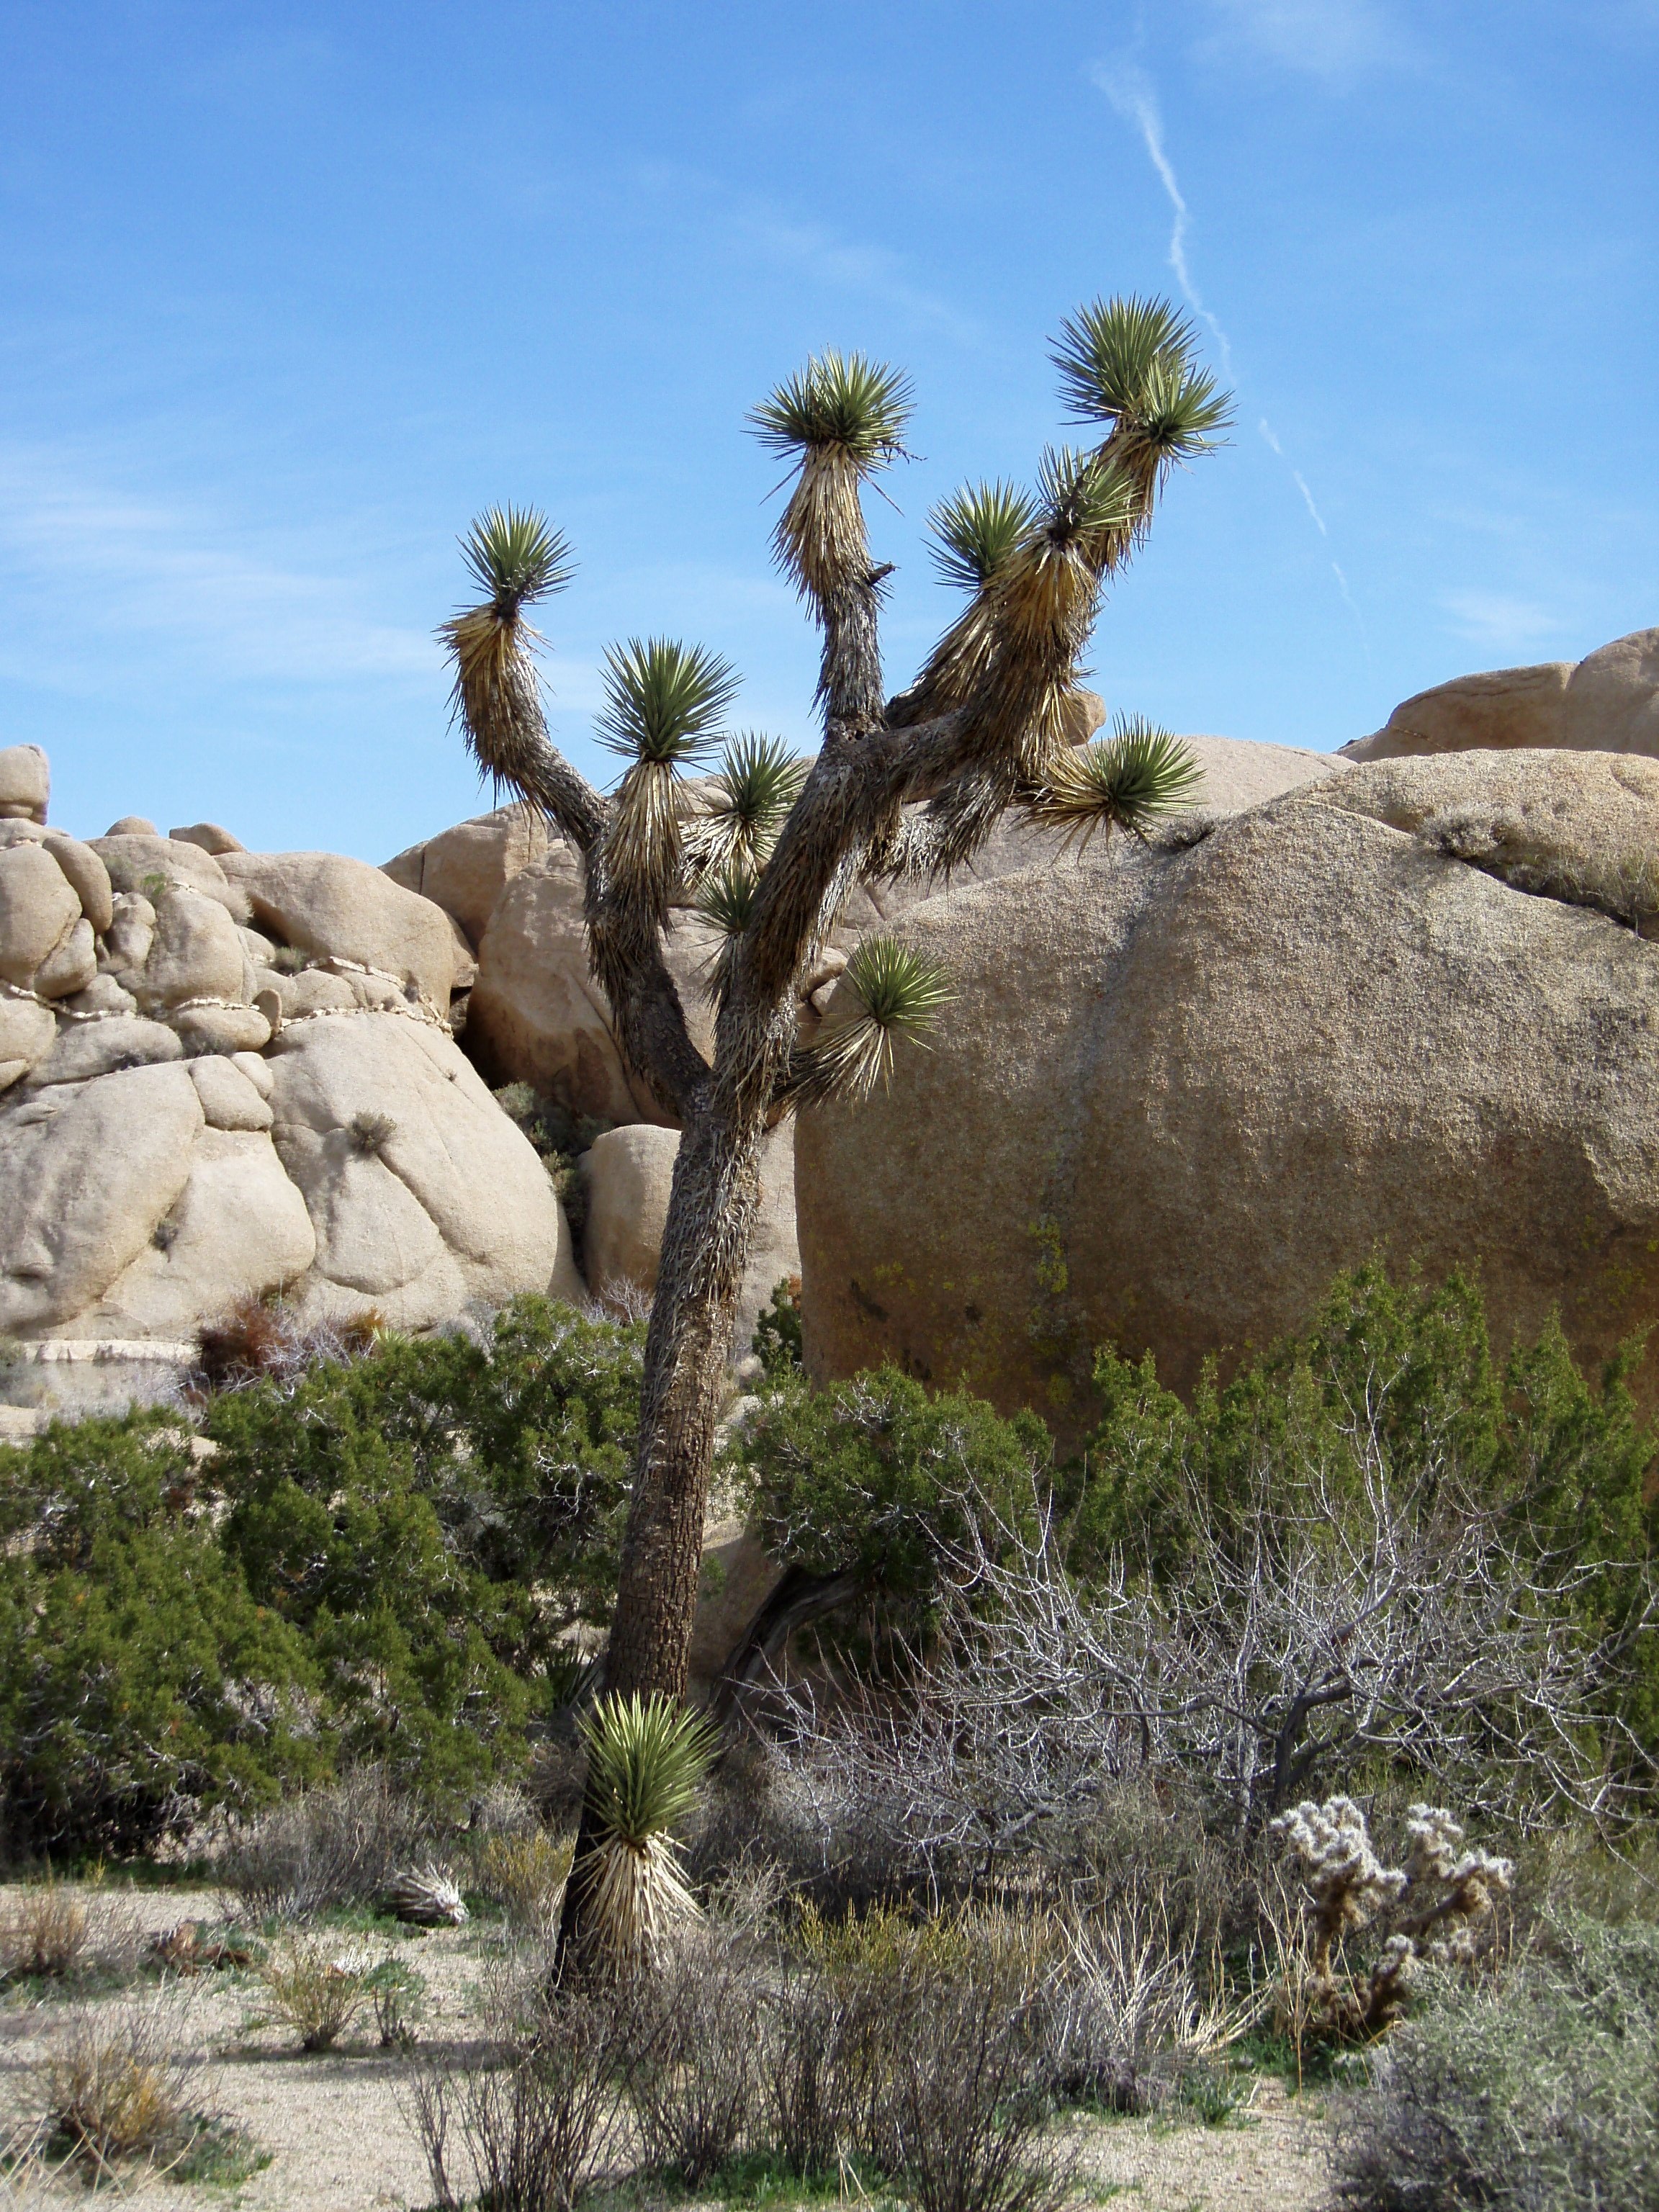
landscape, tree, rock, wilderness, plant, desert, terrain, national park, flora, mojave desert, geology, boulder, ecosystem, wadi, desert plant, natural environment, arecales